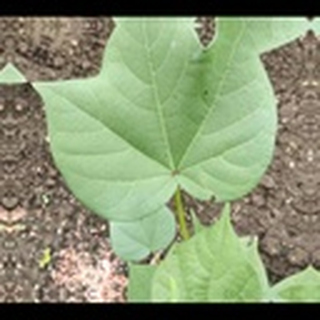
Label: healthy_cotton